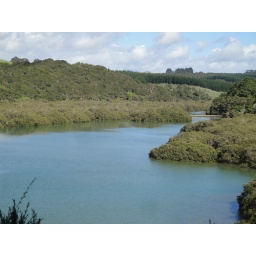
This area is a Mangrove forest and a tidal zone. The trail crosses the bridge in the upper right.